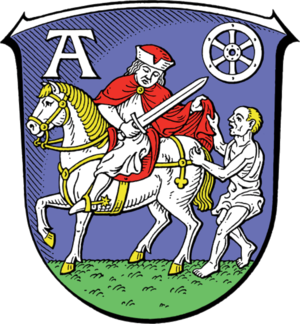
Amöneburg
Coat of arms of Amöneburg
Amöneburg er en by i Landkreis Marburg-Biedenkopf i den tyske delstat Hessen. Den ligger på et bjerg omkring Burg Amöneburg. Byen har prindeligt navn efter floden Ohm og fra vulkankeglen som borgen ligger på.